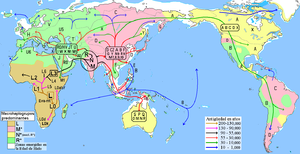
Carte de la migration humaine selon des études ADN mitochondrial. Magyar: Hipotézis az emberiség migrációjáról, a mitokondriális DNS alapján
L'expansion planétaire de l'Homme moderne décrit la diffusion de l'Homme moderne à travers toute la planète, après sa sortie d'Afrique il y a environ 55 000 ans. Il n'a fallu que quelques milliers d'années à l'Homme moderne pour atteindre l'Australie vers l'Est et l'Europe vers le Nord, et un peu plus de temps pour atteindre l'Amérique puis les iles du Pacifique. Cette description s'appuie sur la théorie de l'origine africaine de l'Homme moderne.
Le premier peuplement de l'Amérique fait l'objet de débats au sein de la communauté scientifique. Ces débats entre archéologues et anthropologues portent sur la date et les modalités de l'arrivée des ancêtres des Amérindiens sur le continent américain, et sur l'existence éventuelle des Paléoaméricains qui auraient pu les précéder. Les études génétiques modernes et les datations archéologiques de plus en plus minutieuses ont permis de faire avancer quelque peu la connaissance du sujet.
Le Québec est une province du Canada. Sa capitale est Québec et sa métropole est Montréal. La langue officielle de cette province est le français.
La liste des haplogroupes des personnes historiquement connues est une liste d' haplogroupes de personnes historiques.
Les Mapuches sont un groupe ethnique et peuple autochtone du Chili et d'Argentine formant plusieurs communautés, connues également sous le nom d'Araucans. Au sens strict, le terme Mapuches désigne les Amérindiens habitant l’Araucanie ou Arauco, coïncidant grosso modo à l’actuelle région administrative chilienne d'Araucanie, c’est-à-dire les Araucans et leurs descendants ; dans un sens plus large, le terme englobe tous ceux qui parlent, ou parlaient naguère, la langue mapuche ou mapudungun, y compris divers groupes autochtones ayant subi entre les XVIIᵉ et XIXᵉ siècles le processus dit d’araucanisation par suite de l’expansion araucane à partir de l’Araucanie originelle vers des zones sises à l’est de la cordillère des Andes.